Amfilohije Radović

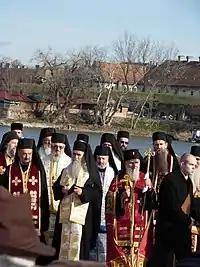
First row: Metropolitans Vasilije Kačavenda (in red, left), Amfilohije (in white, centre) and Patriarch Irinej (in red, right).

Amfilohije was elected Metropolitan of Montenegro in December 1990 and enthroned in the Cetinje Monastery on 30 December that year.